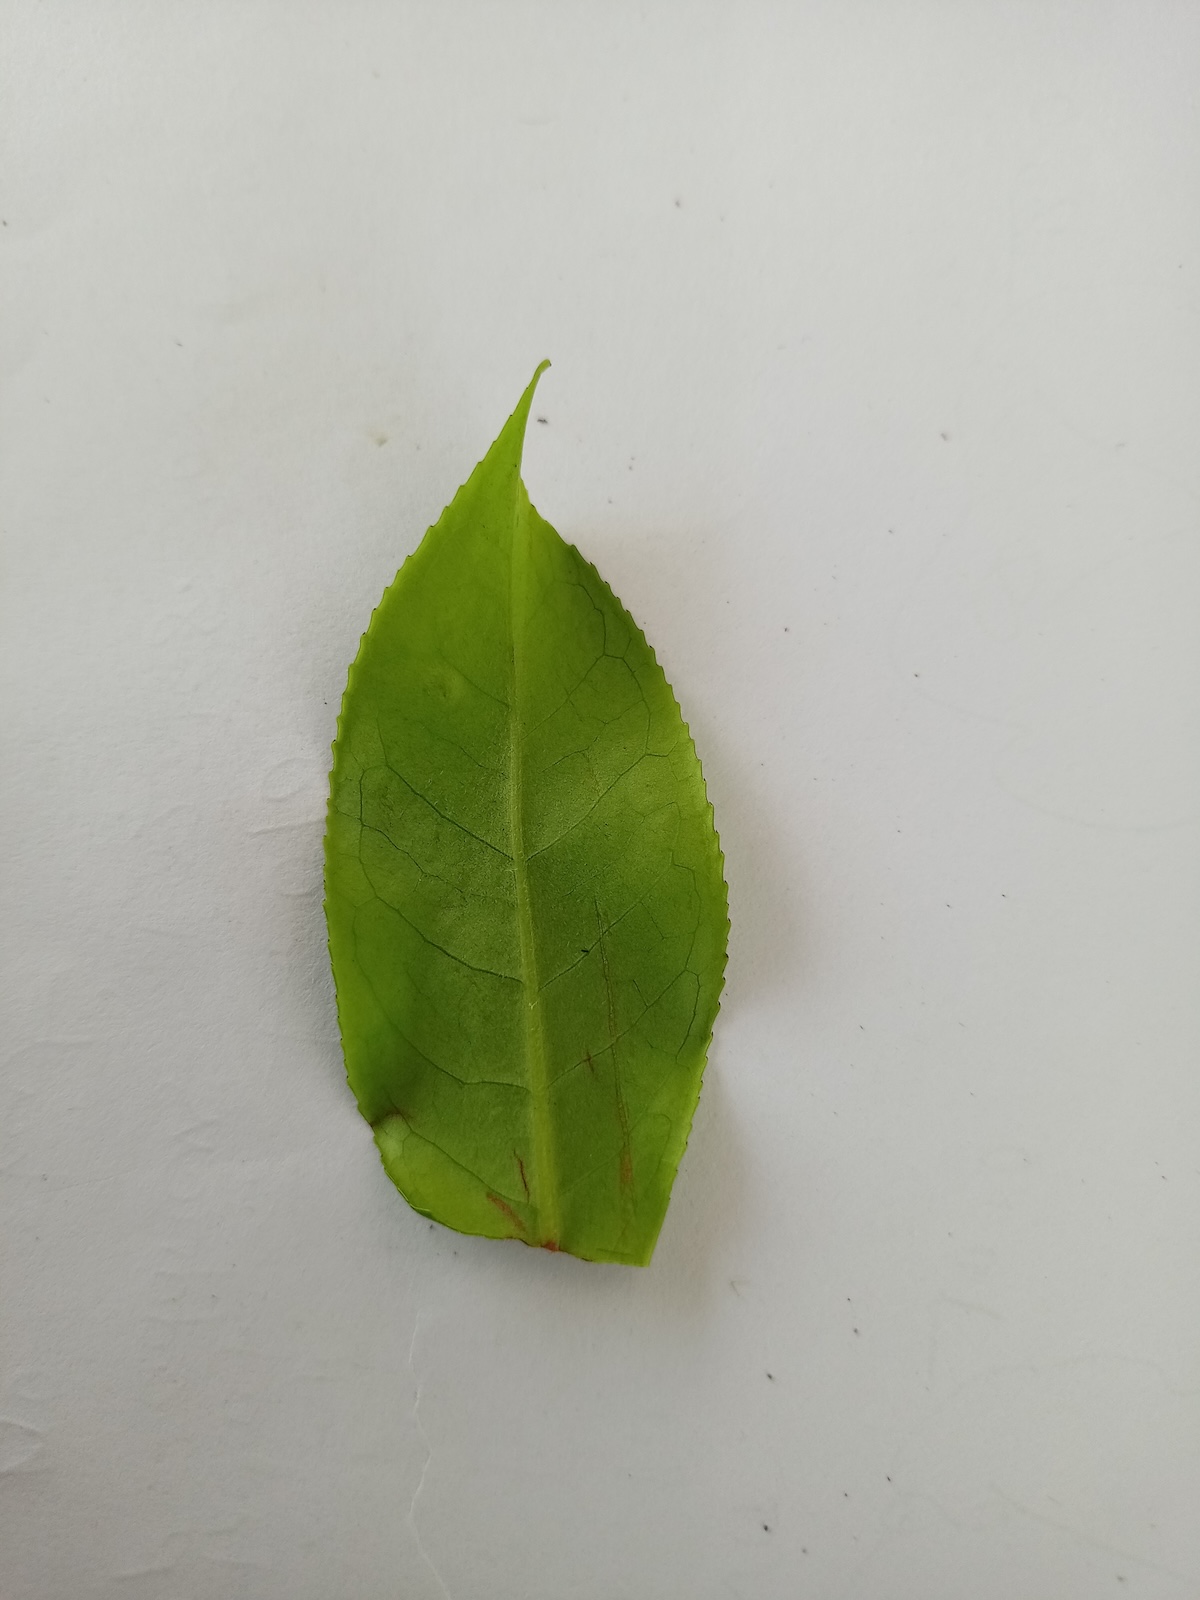
Label: Healthy leaf